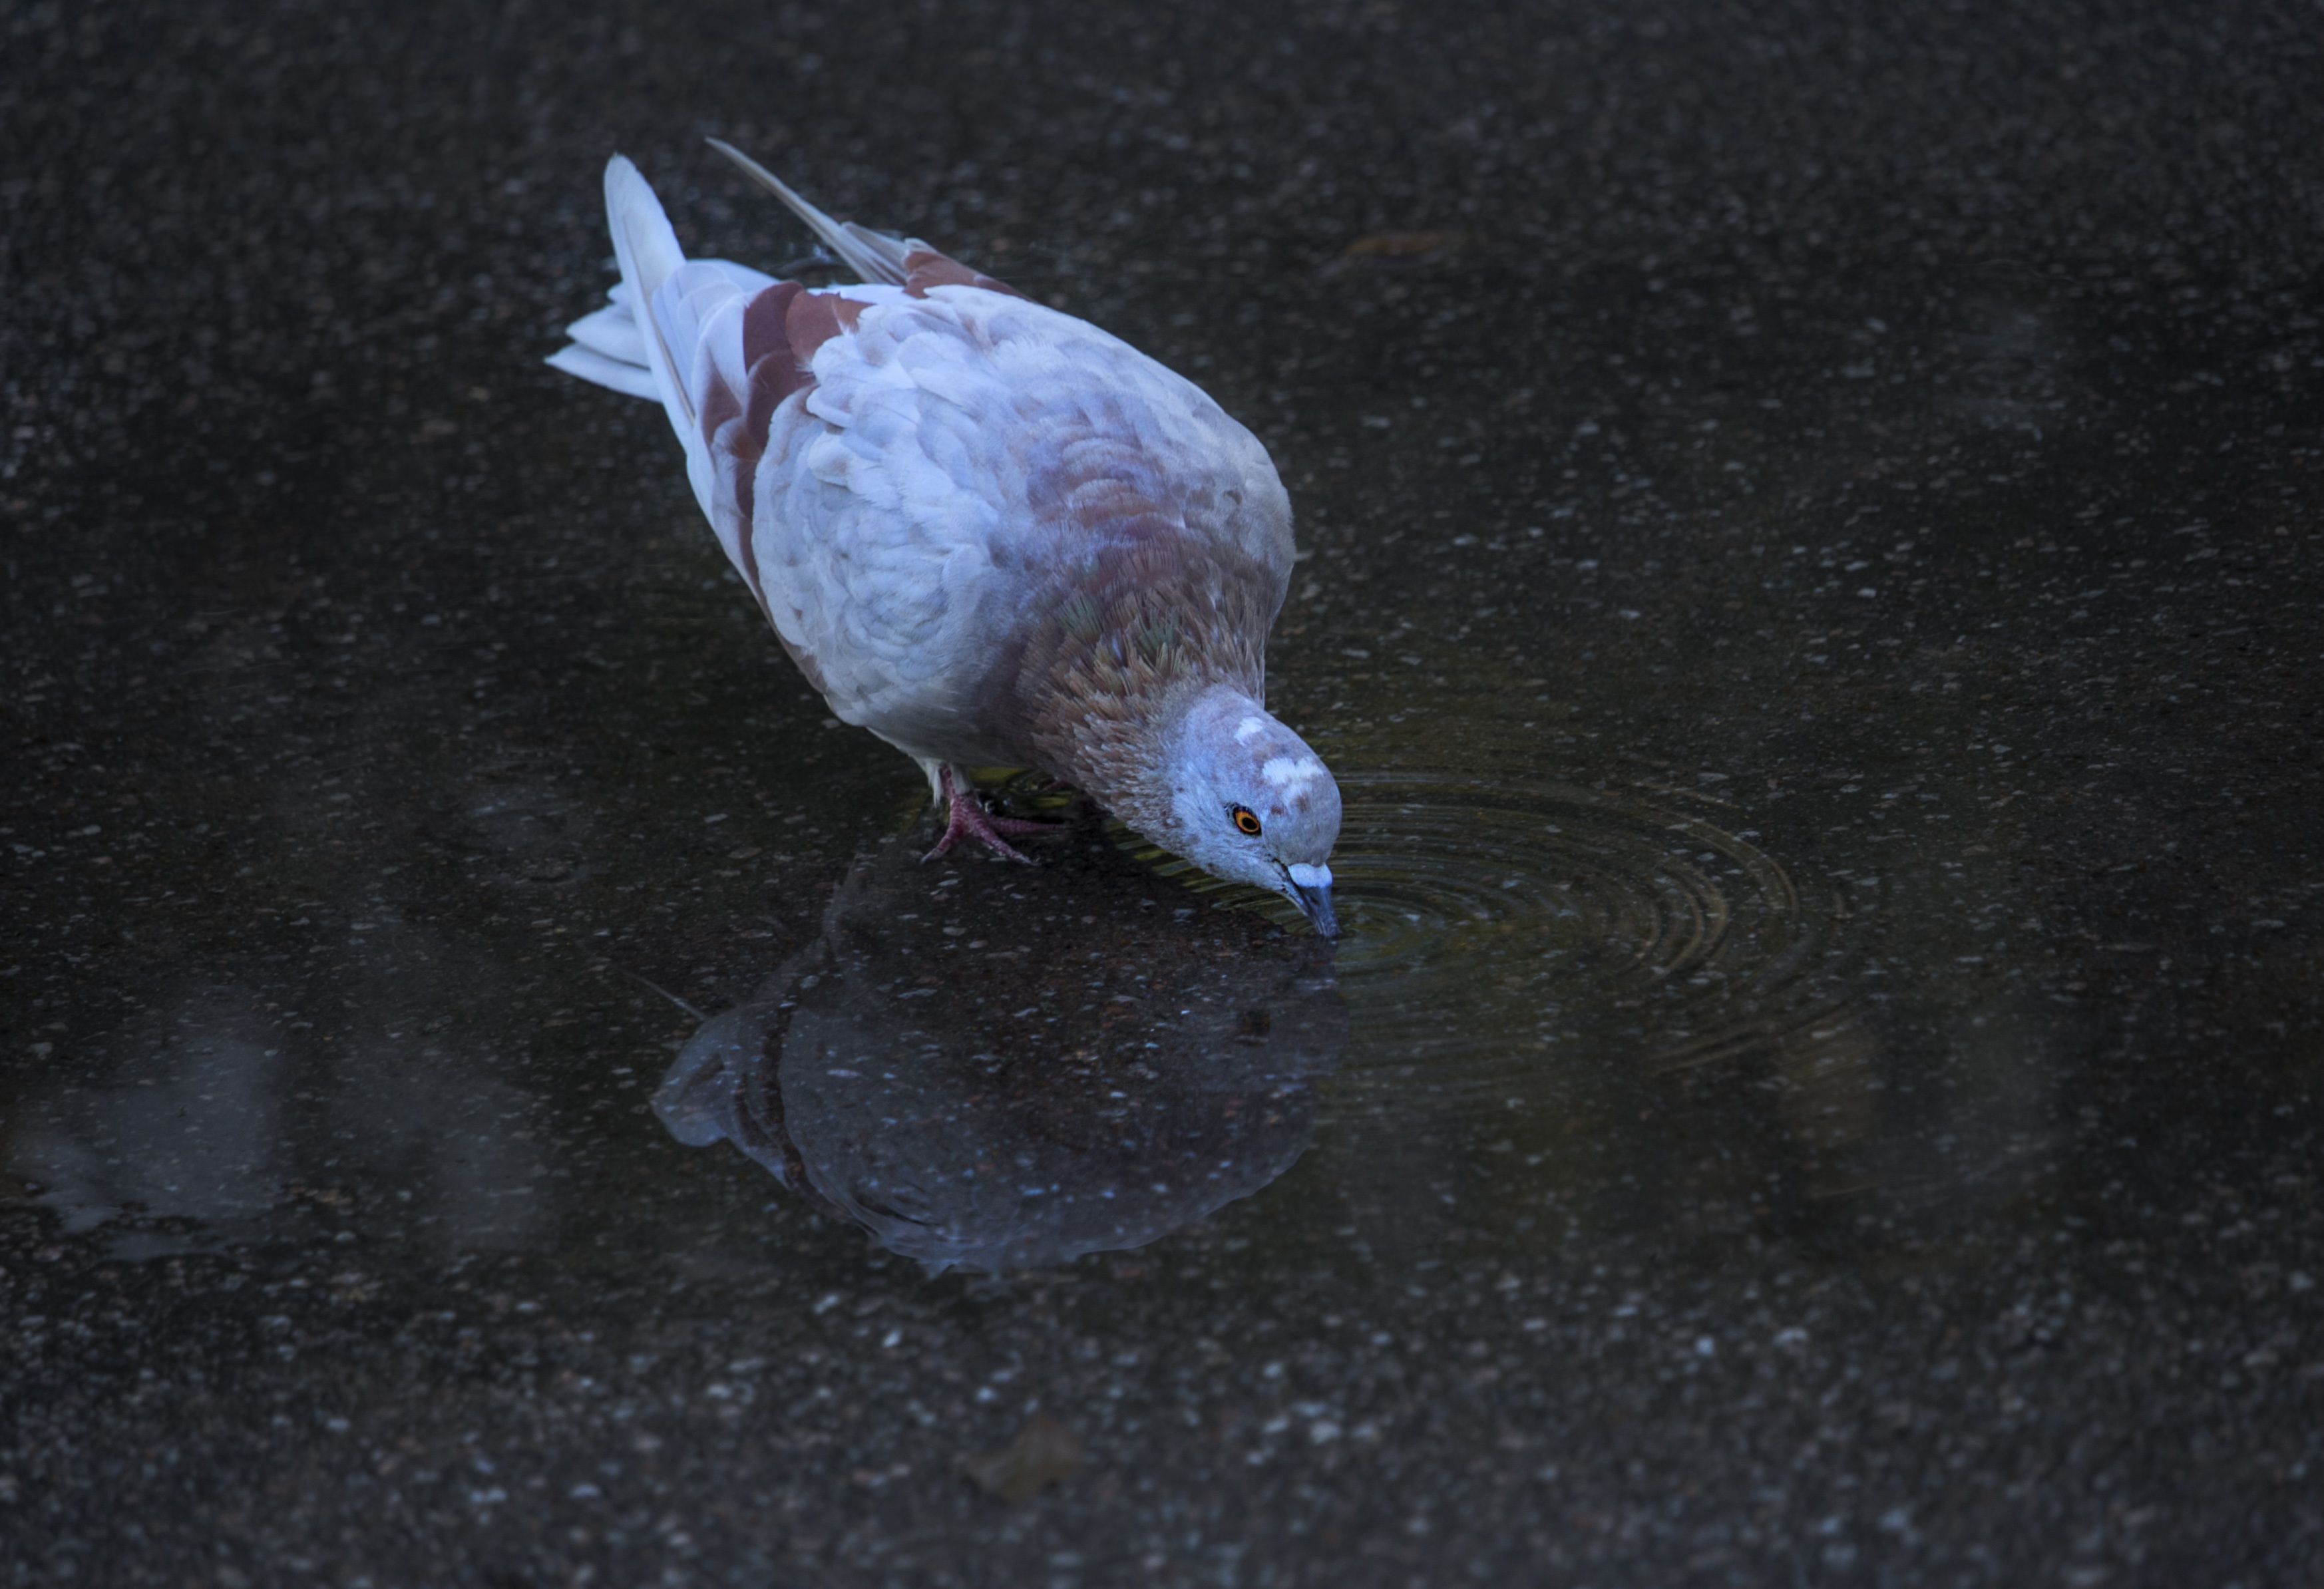
nature, bird, wing, wildlife, beak, fauna, birds, feathers, vertebrate, living nature, feathered race, pigeons and doves